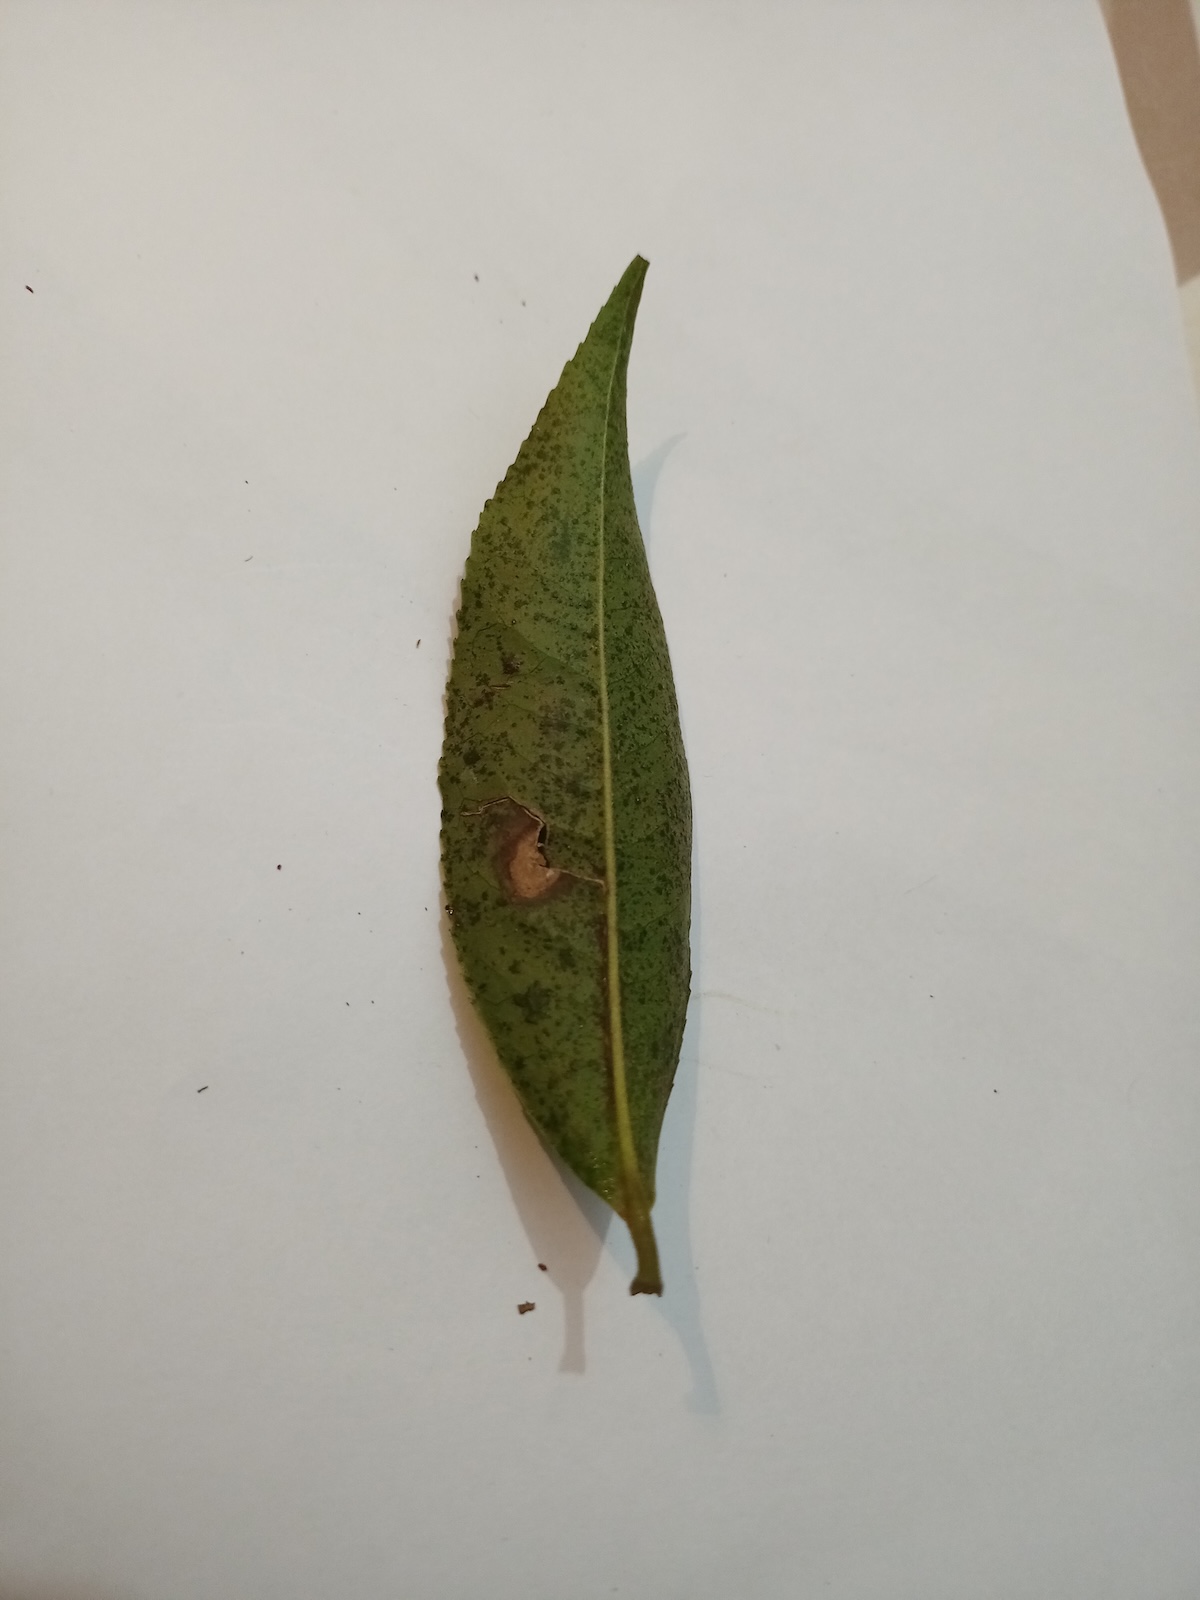
Label: Gray Blight